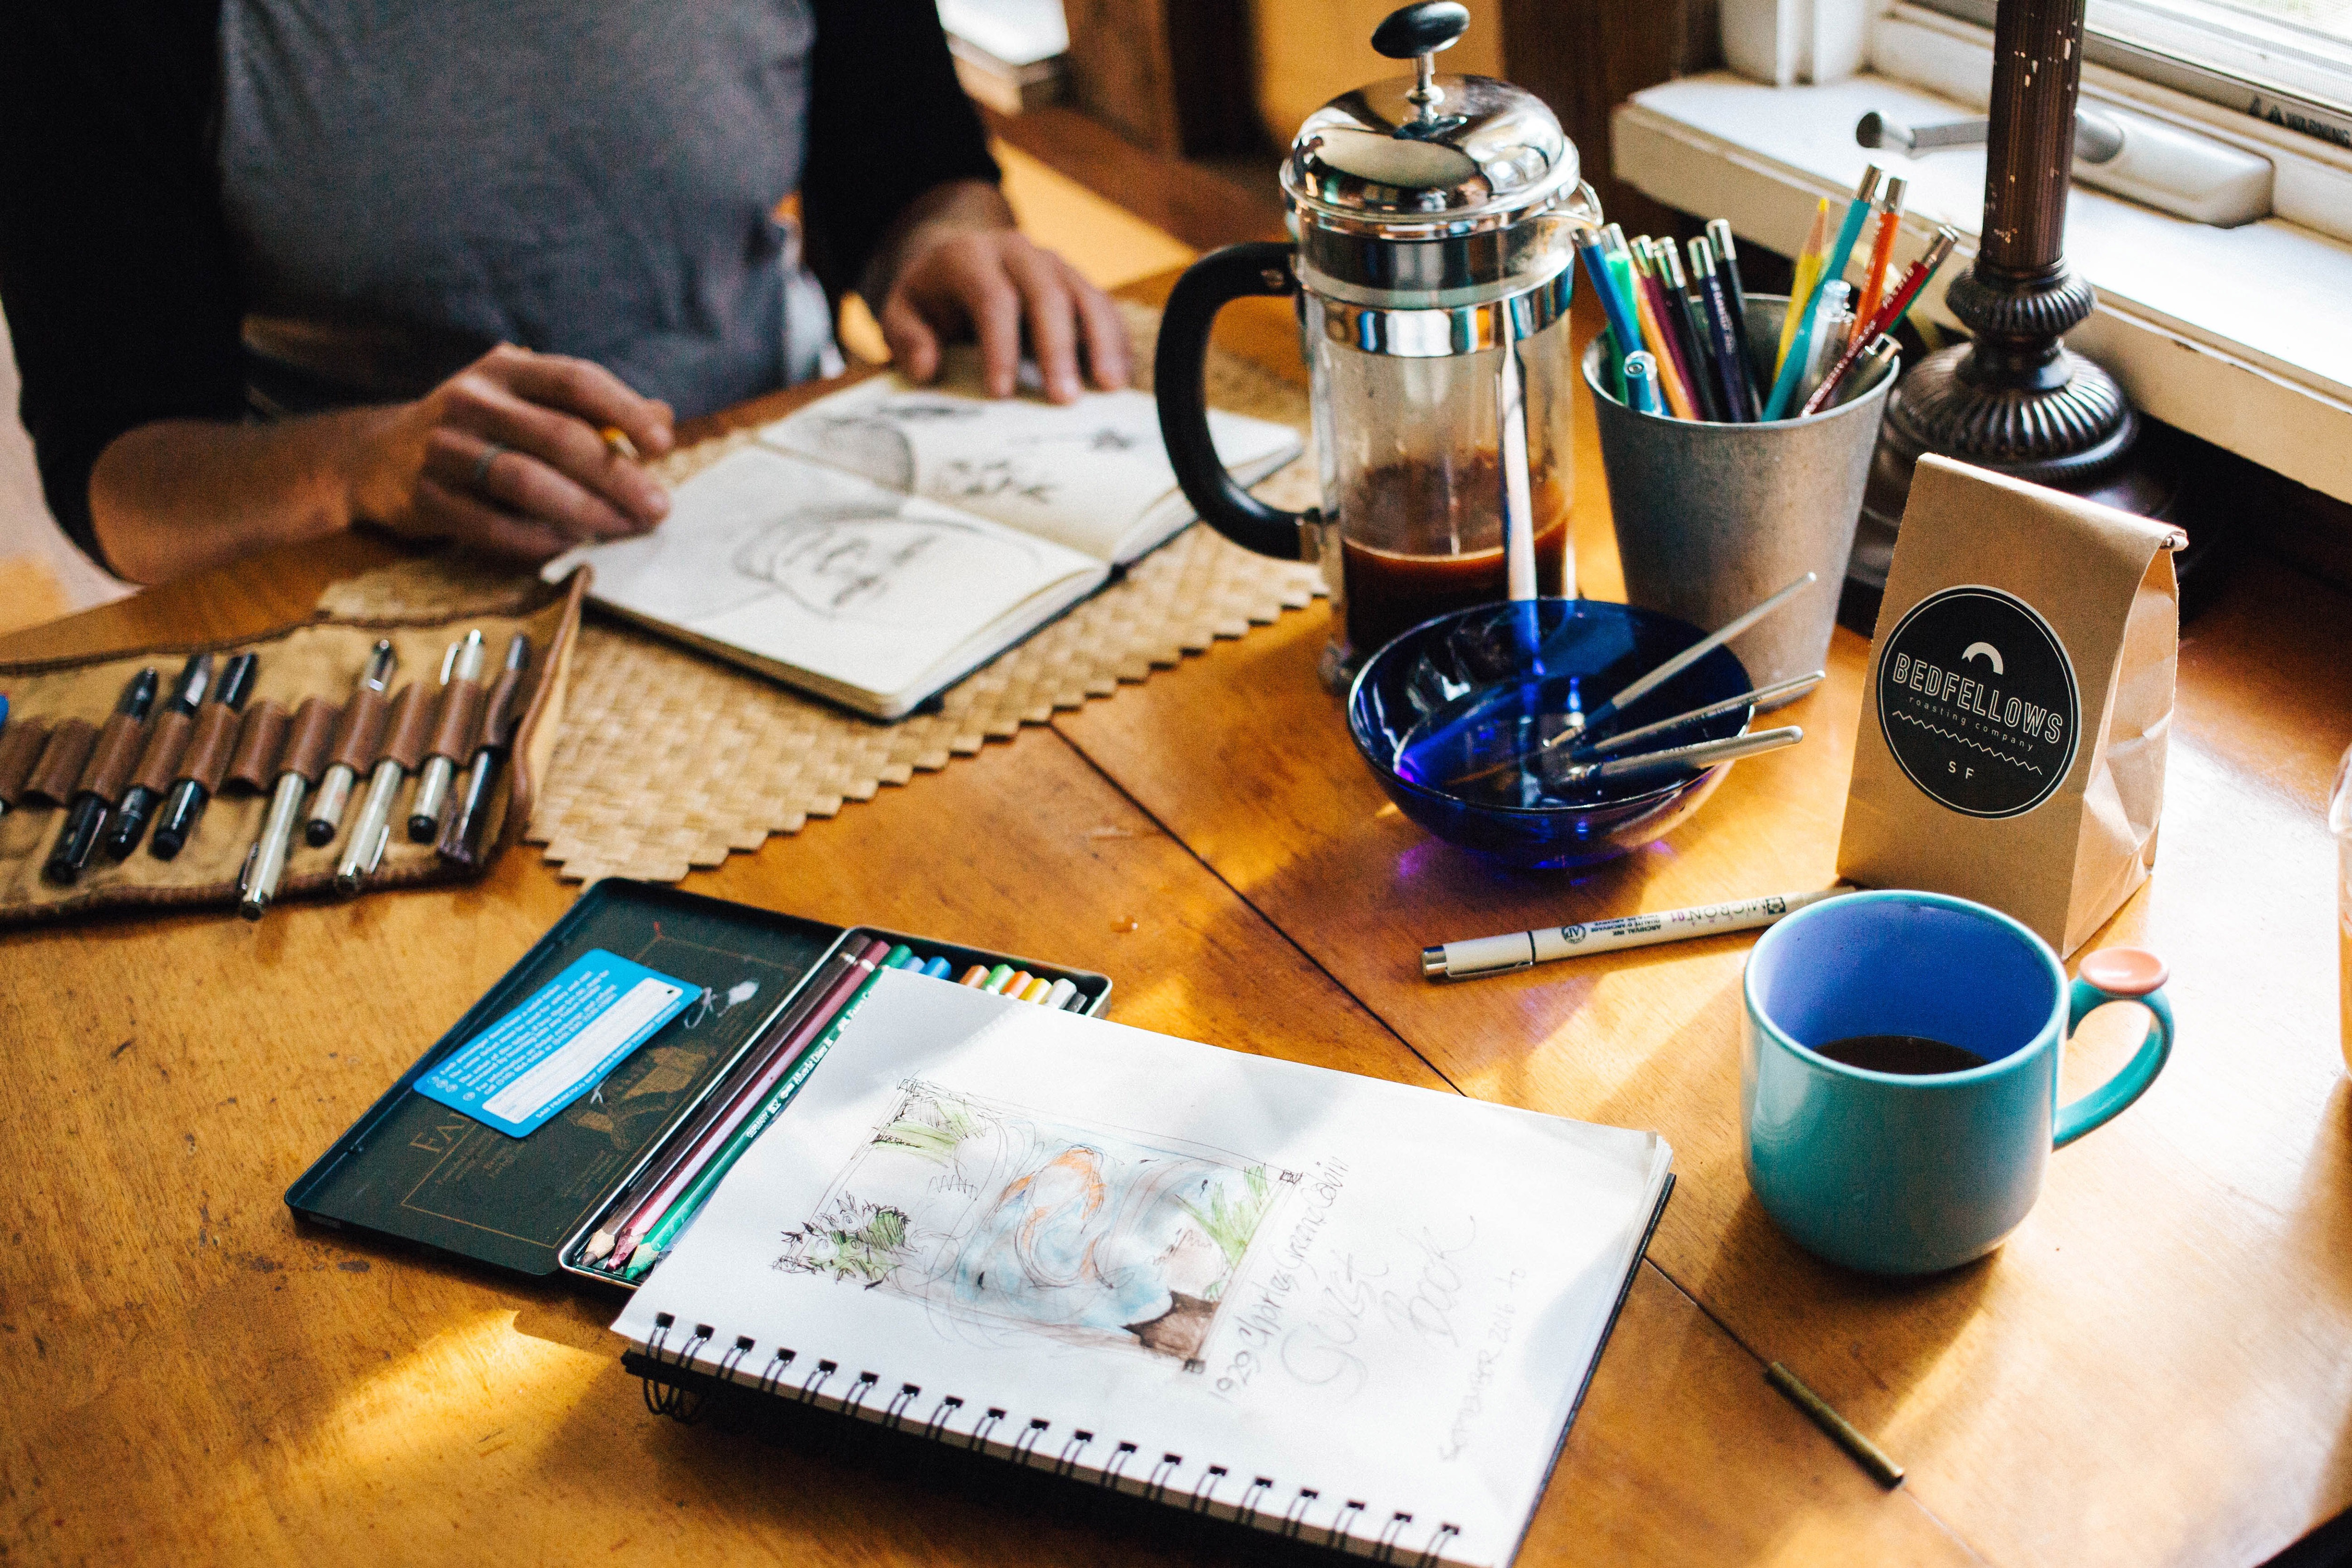
table, drink, tableware